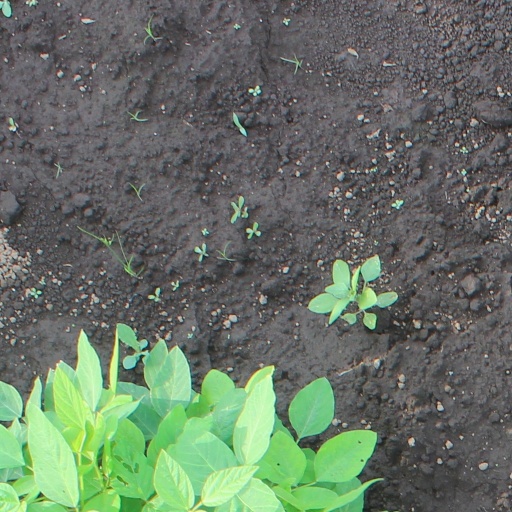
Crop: soybean